Compass

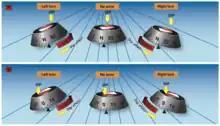
The dipping effect causes compass card to lead in a northerly turning error (fig. A) and lag in a southerly turning error (fig. B).

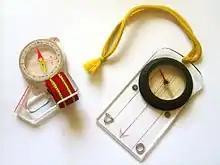
Thumb compass on left

The magnetic compass is very reliable at moderate latitudes, but in geographic regions near the Earth's magnetic poles it becomes unusable. As the compass is moved closer to one of the magnetic poles, the magnetic declination, the difference between the direction to geographical north and magnetic north, becomes greater and greater. At some point close to the magnetic pole the compass will not indicate any particular direction but will begin to drift. Also, the needle starts to point up or down when getting closer to the poles, because of the so-called magnetic inclination. Cheap compasses with bad bearings may get stuck because of this and therefore indicate a wrong direction.